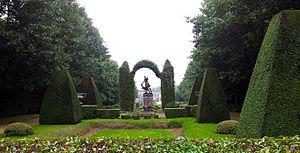
le parterre de Diane - Chateau de Caradeuc
Le château de Caradeuc est un château du XVIIIᵉ siècle entouré d'un grand parc paysager, situé sur les communes de Longaulnay, Becherel, Saint-Pern et Plouasne en région Bretagne.